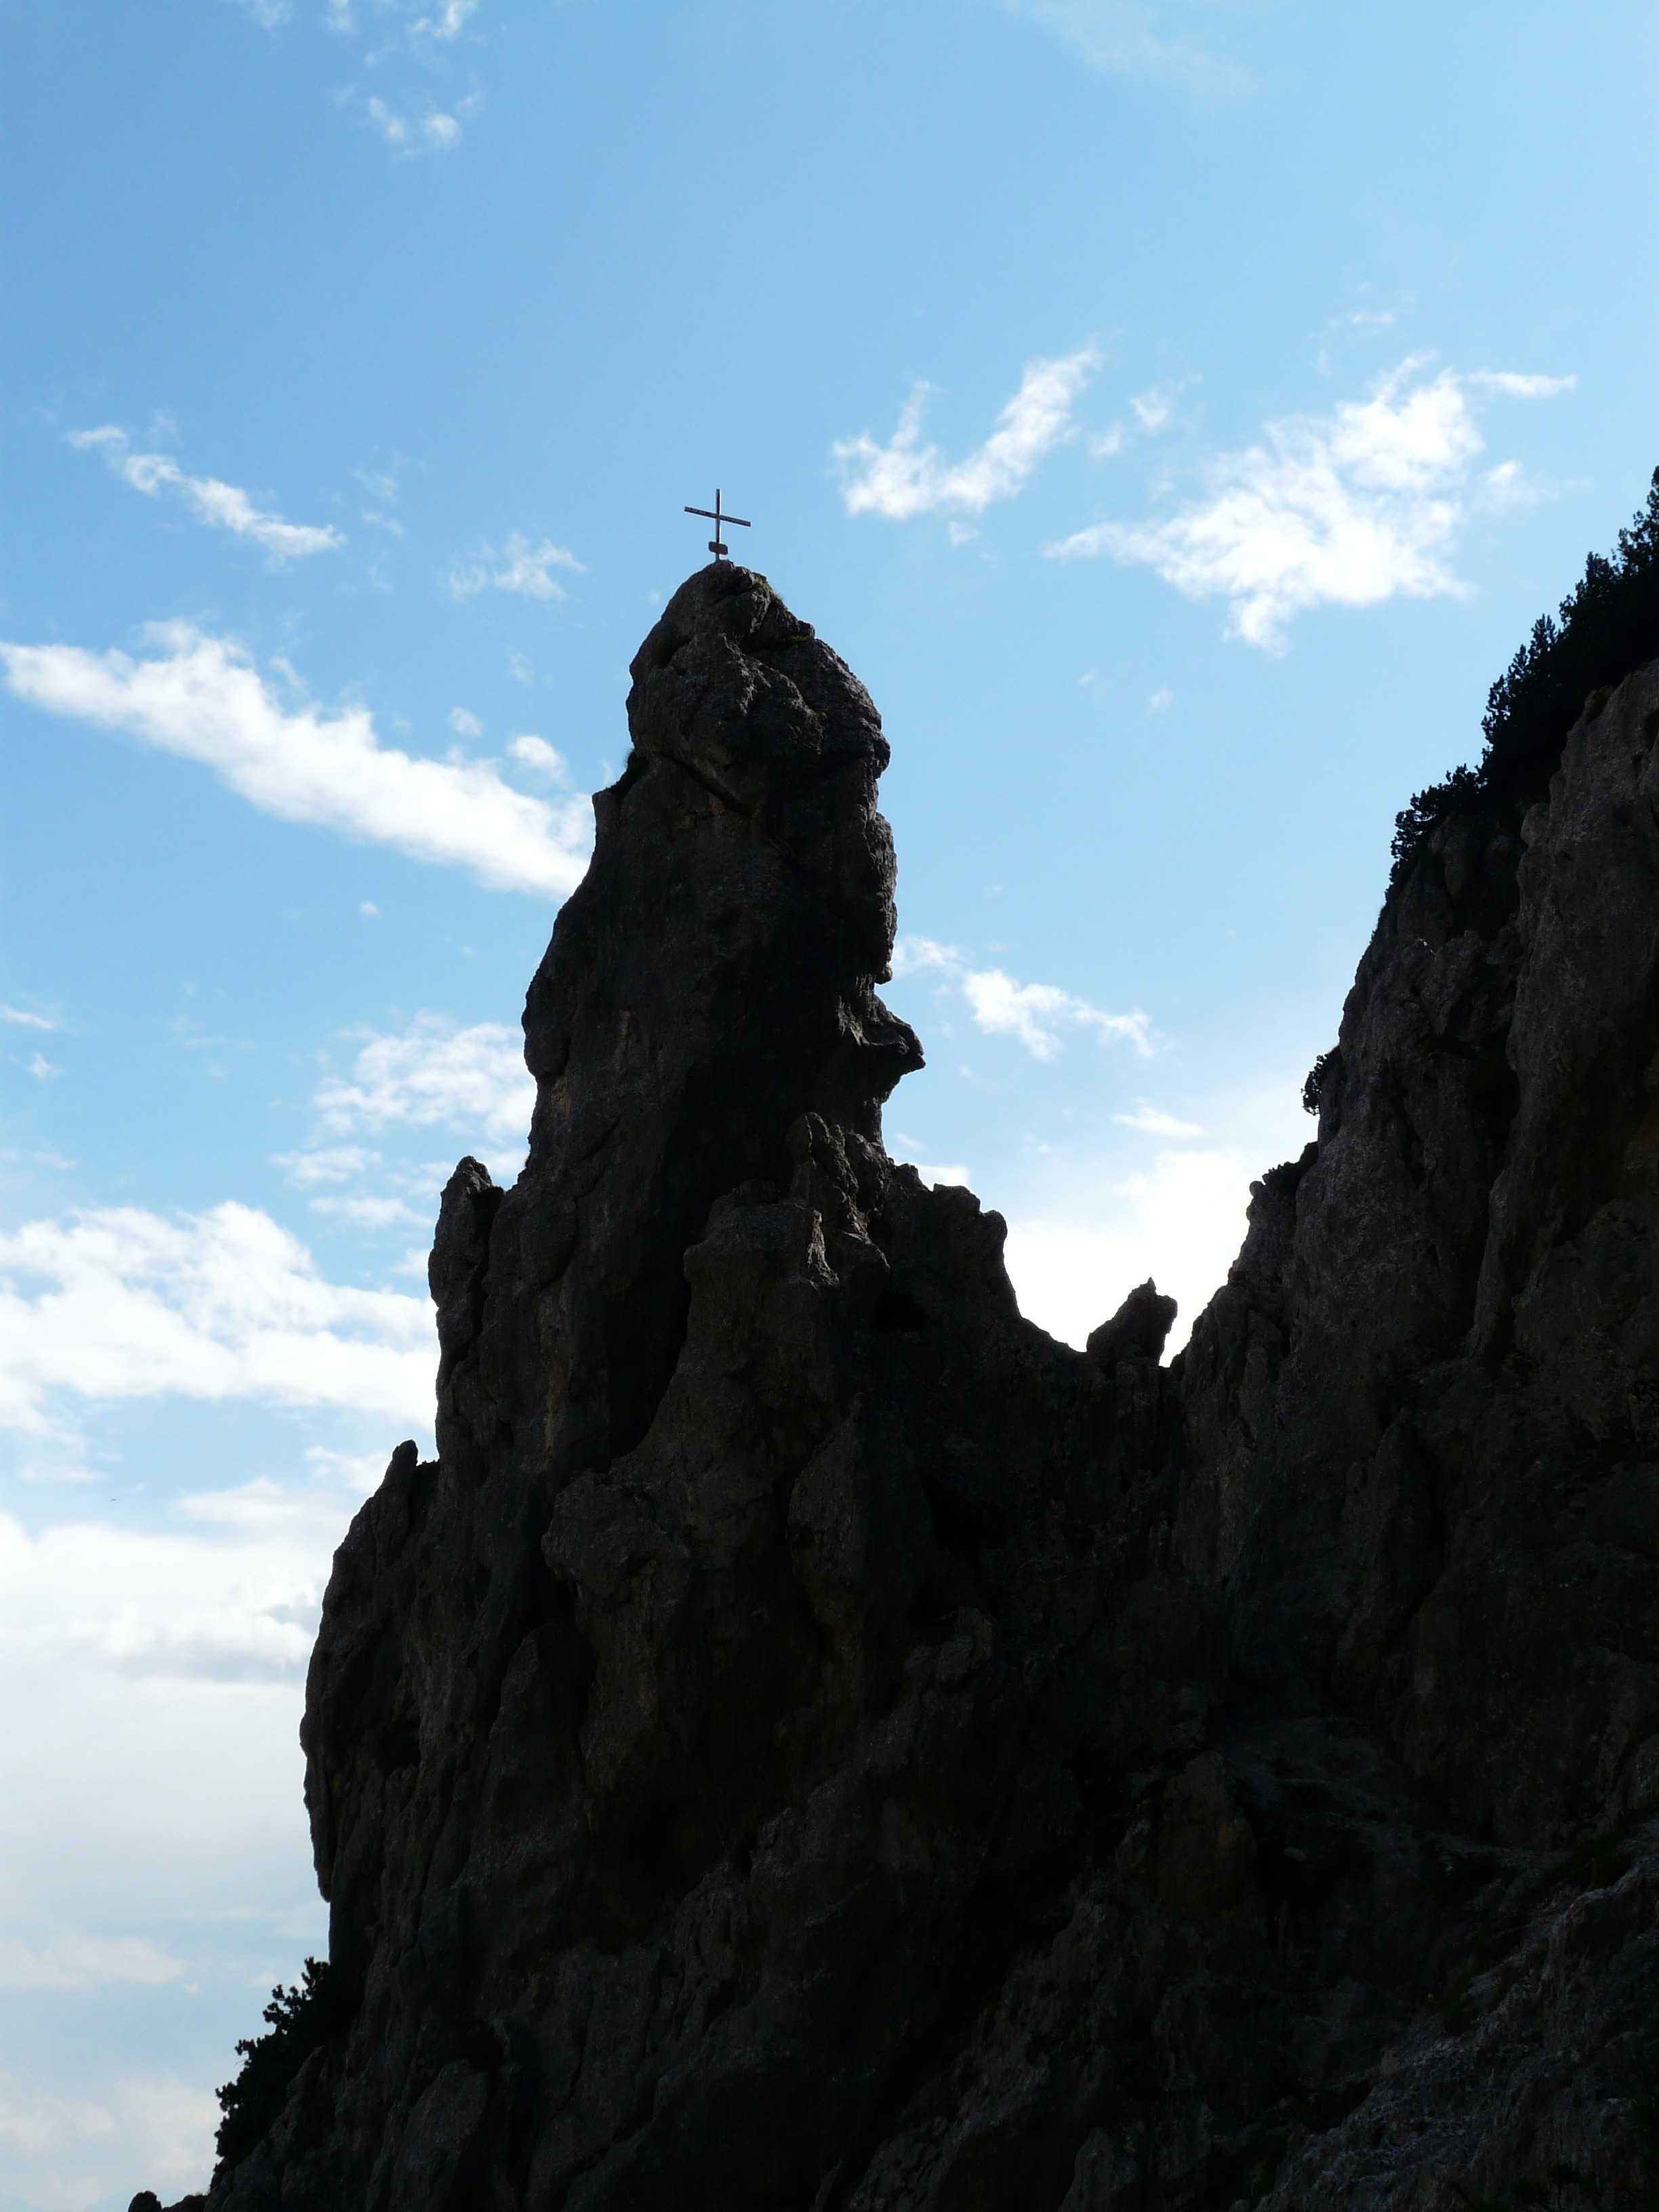
rock, mountain, cloud, sky, adventure, mountain range, formation, cliff, alpine, cross, terrain, material, ridge, summit, mountaineering, geology, mountains, landform, wilderkaiser, summit cross, rock tower, mountainous landforms, jubilee platform